Chess in the arts

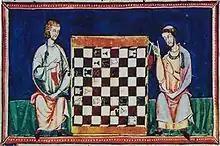
Some of the earliest examples of chess-related art are medieval illustrations accompanying books or manuscripts, such as this chess problem from the 1283 "Libro de los juegos".

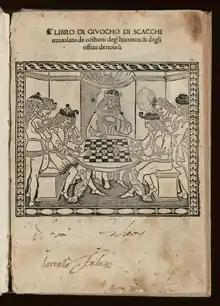
Book of the customs of men and the duties of nobles or the Book of Chess (1473)

Palatine Chapel in the Norman Palace in Palermo you can admire the first painting of a chess game that is known to the world. The work dates from around 1143 and the artists who created the Muslim players were chosen by the Norman king of Sicily Roger II of Hauteville, who erected the church.